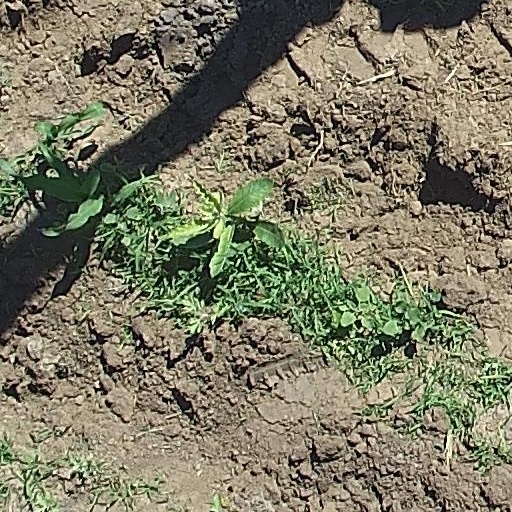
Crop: maize; corn